List of members of the Norwegian Nobel Committee

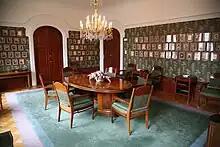
The committee meeting room at the Norwegian Nobel Institute

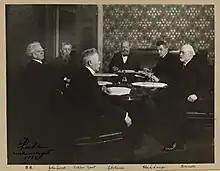
The first meeting of the committee in 1897. From the left Bjørnstjerne Bjørnson, John Lund, Hans Jacob Horst, Jørgen Løvland, Christian Lange and Carl Berner.

The five members of the Norwegian Nobel Committee award the Nobel Peace Prize every year. They are appointed by the Parliament of Norway and roughly represent the political makeup of that body. The committee was established in 1897, and has awarded the prize most years since 1901. Fifty-four people have sat on the committee, of which ten have been women. Thirteen have been chair and six deputy chair. The awards in 1935 (to Carl von Ossietzky), 1973 (to Henry Kissinger) and 1994 (to Yasser Arafat) caused members of the committee to withdraw due to disagreement with the committee decision.